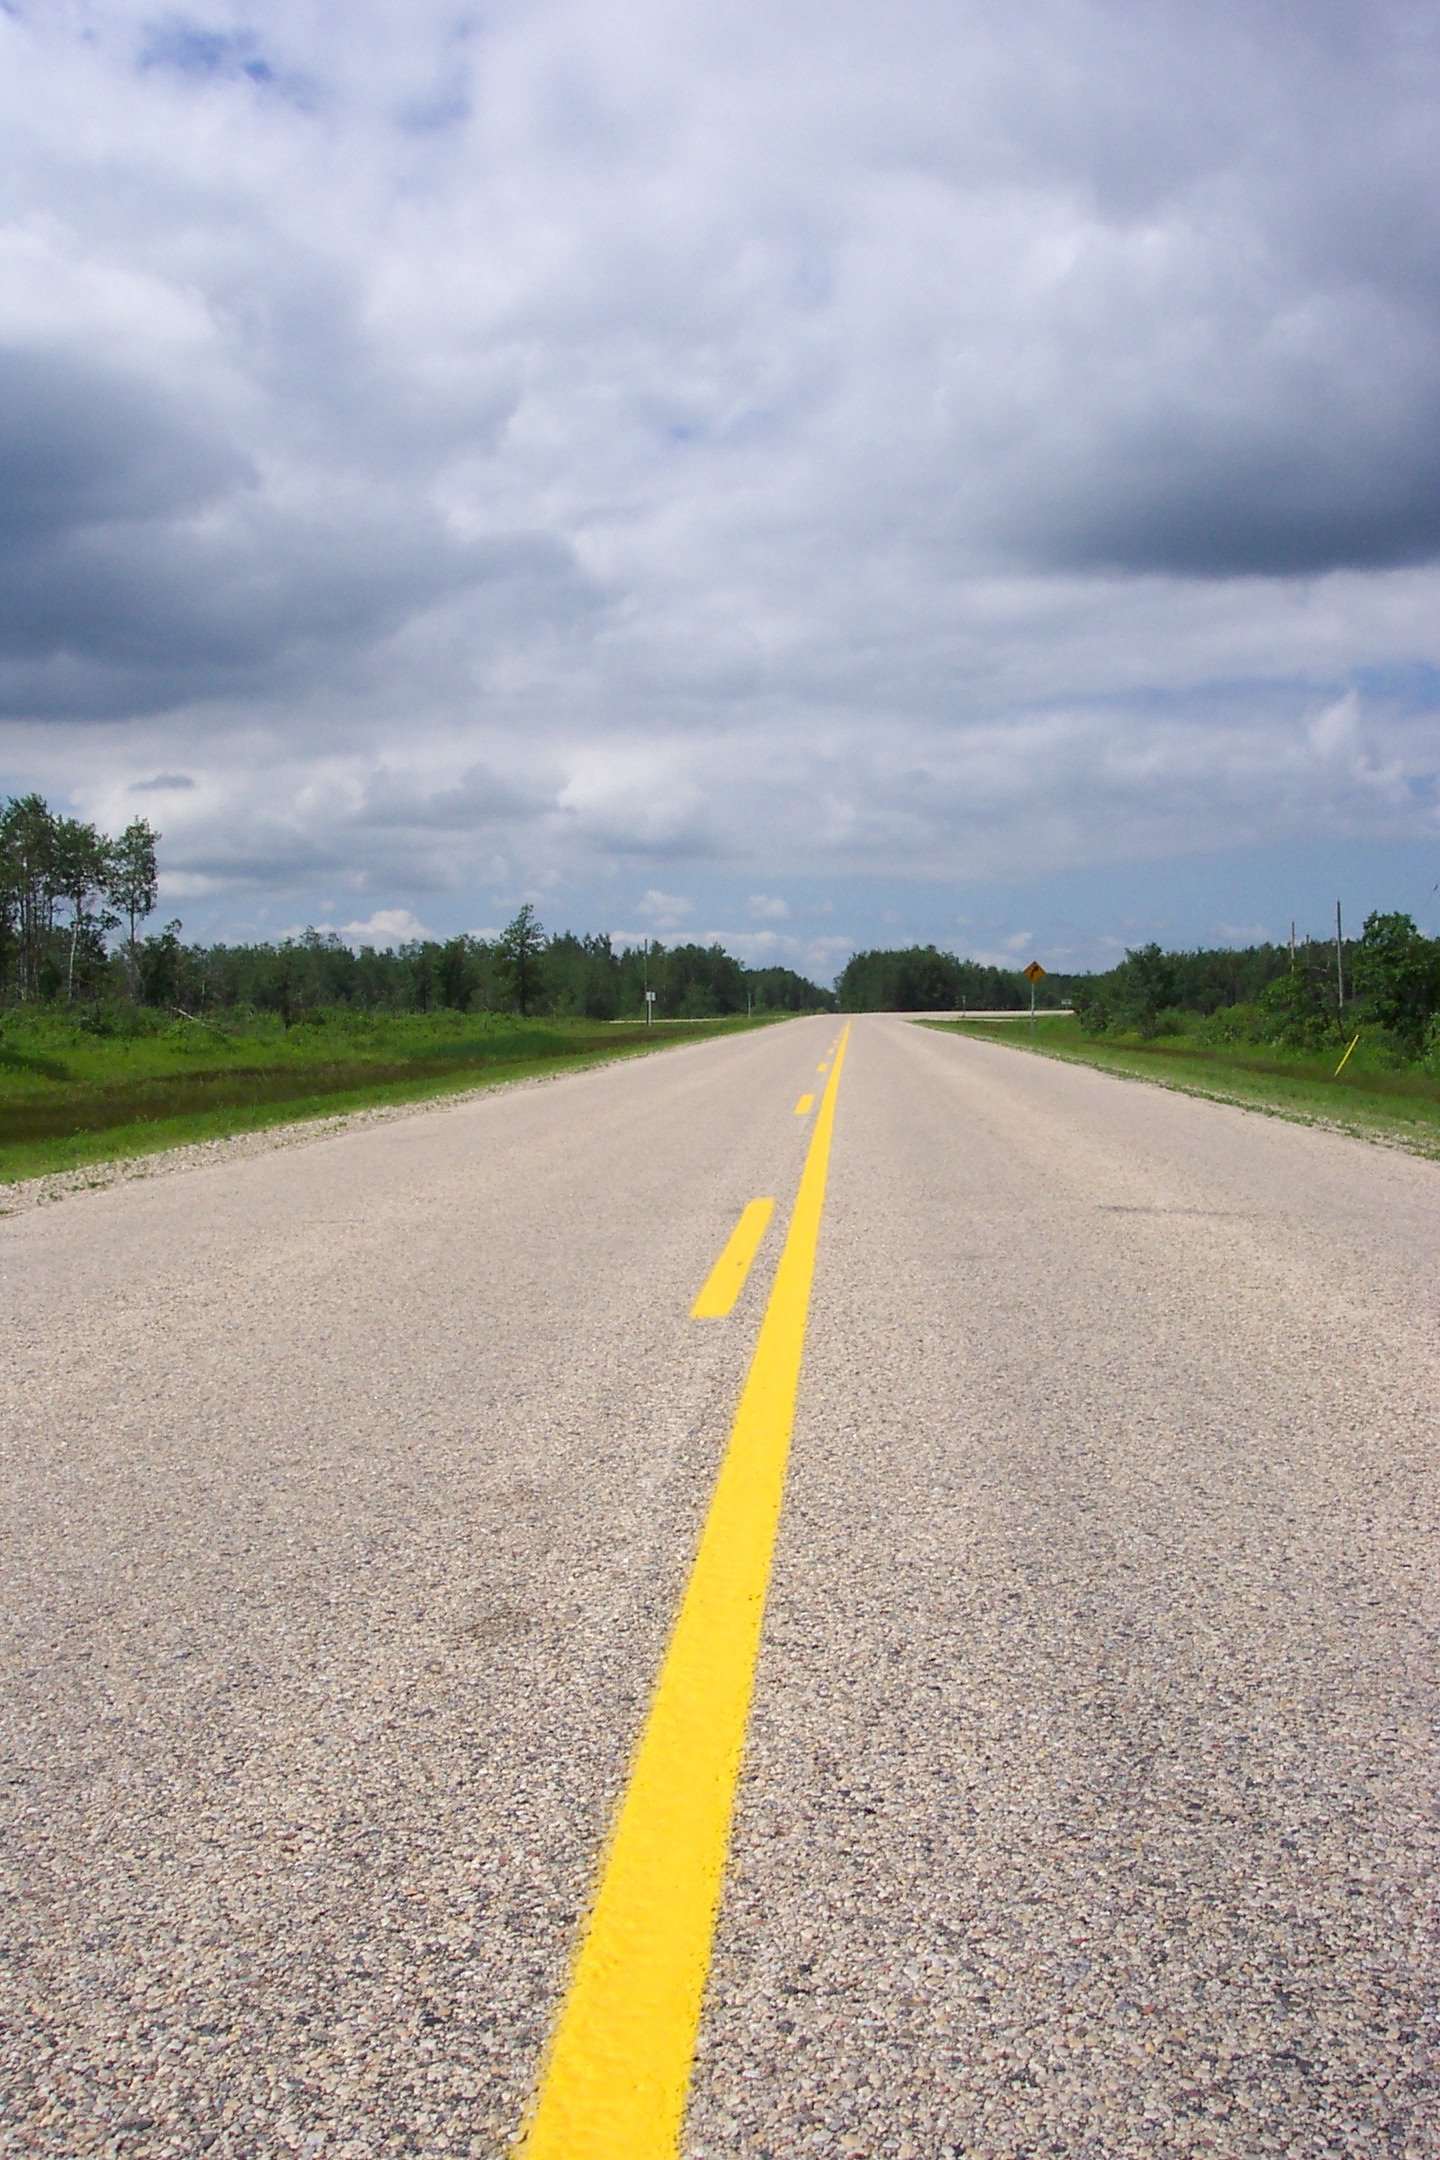
landscape, path, grass, outdoor, horizon, cloud, sky, road, field, view, highway, driving, asphalt, pavement, travel, freeway, dirt road, line, direction, journey, freedom, route, lane, road trip, infrastructure, navigation, destination, rural area, road surface, nonbuilding structure